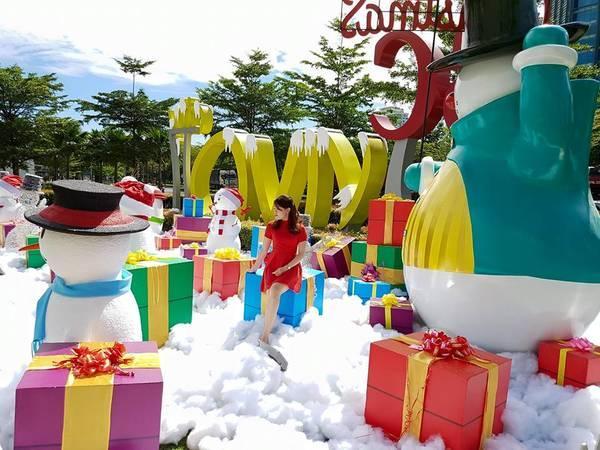
có một cô gái mặc váy đỏ đang ngồi lên một hộp quà